Military of the Shang dynasty

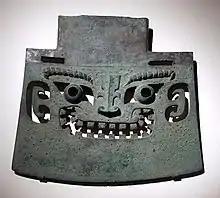
A bronze axe head dated to the Shang

The military of the Shang dynasty were the forces fighting under the Shang dynasty, a royal dynasty of China ruling the area of today's Yellow River valley during the second millennium BCE.